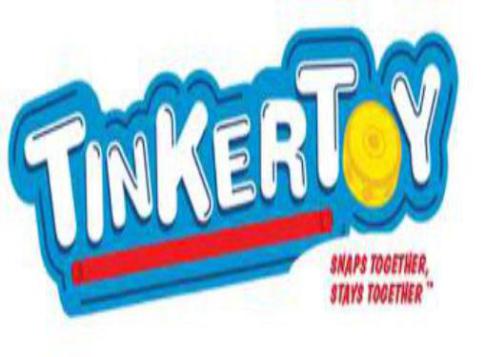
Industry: Leisure